Heinrich Setz

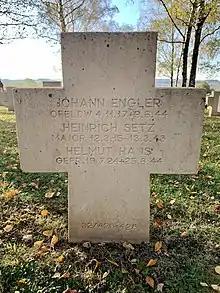
His grave at the Bourdon German war cemetery.

After a brief period of recreation, the group began preparations for a transfer to France on 2 January 1943. "Stab", 1. and 3. "Staffeln" transferred to Évreux Air Field on 31 January 1943. The remaining groups followed and new pilots and new Bf 109 G-4 joined the group. Now fighting a completely different type of air-war, versus the combat box-formations of bombers of the United States Army Air Forces (USAAF) VIII Bomber Command, Setz had the entire group conduct training flights and reported operational readiness on 20 February 1943.